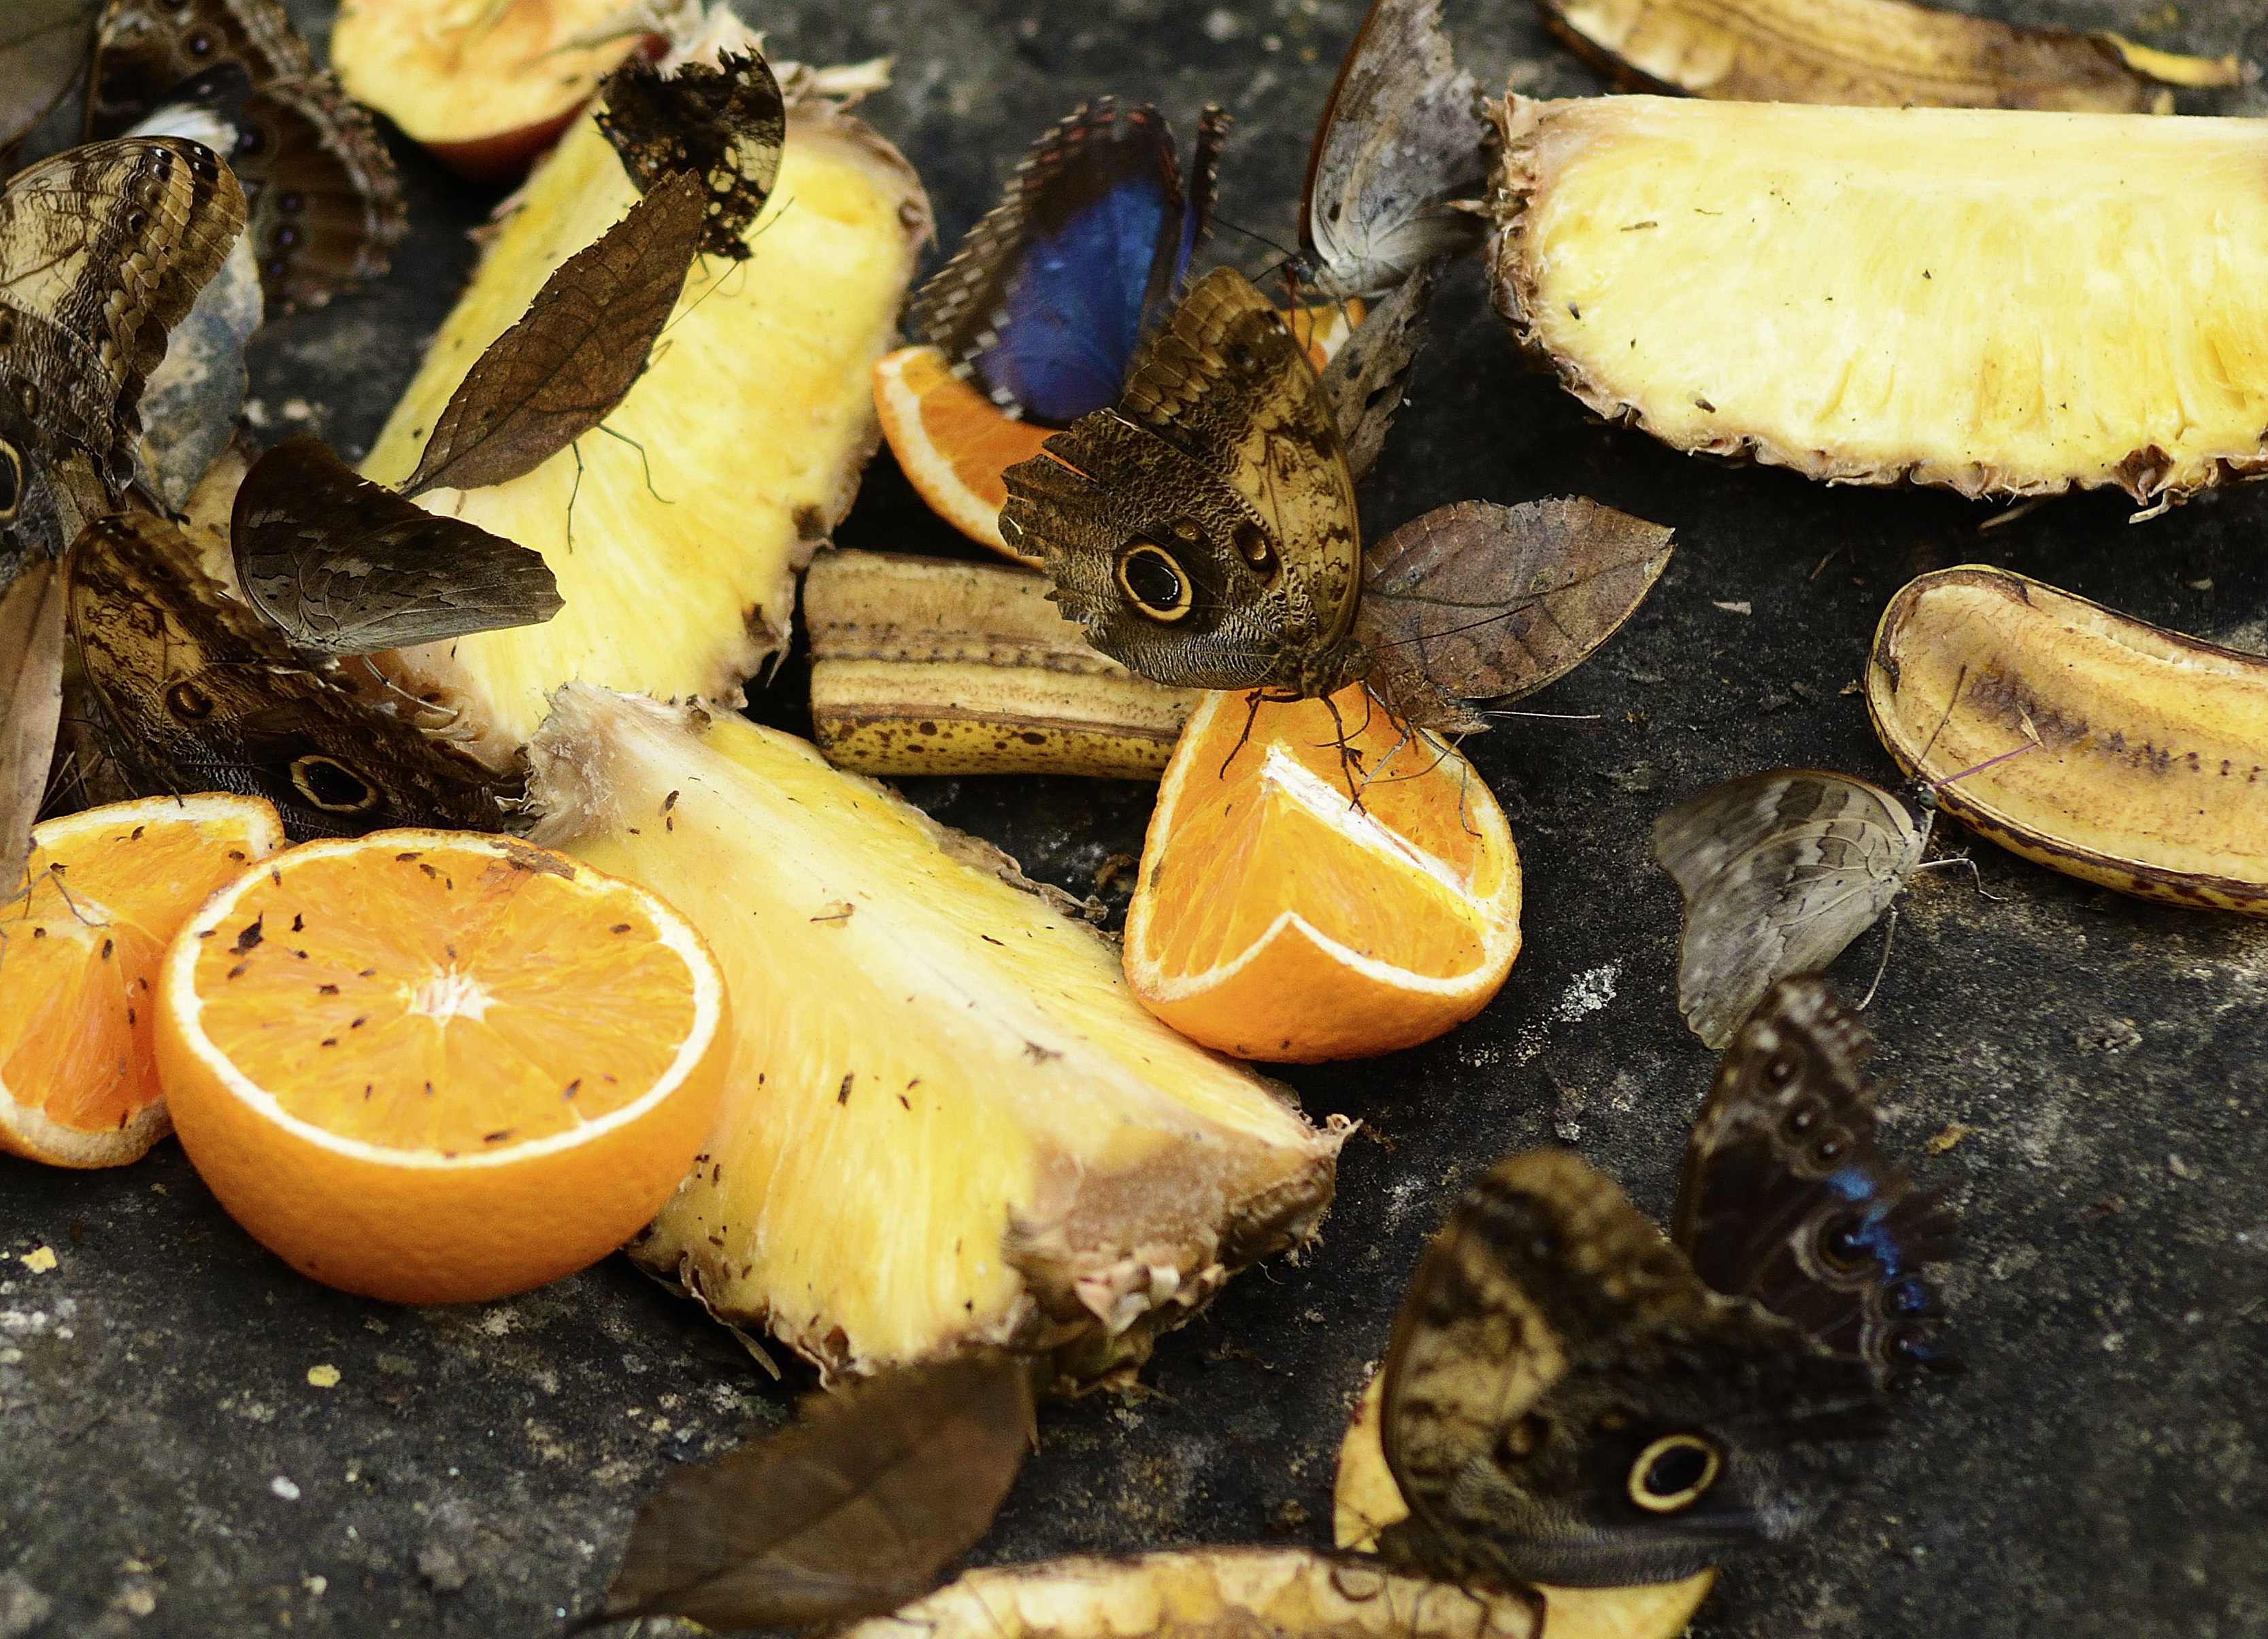
nature, flower, food, produce, insect, natural, autumn, mushroom, butterfly, yellow, garden, fungus, butterflies, macro photography, edible mushroom, medicinal mushroom, butterfly farm